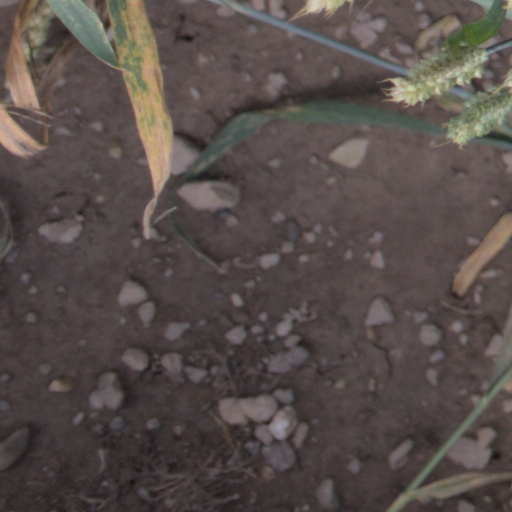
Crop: wheat